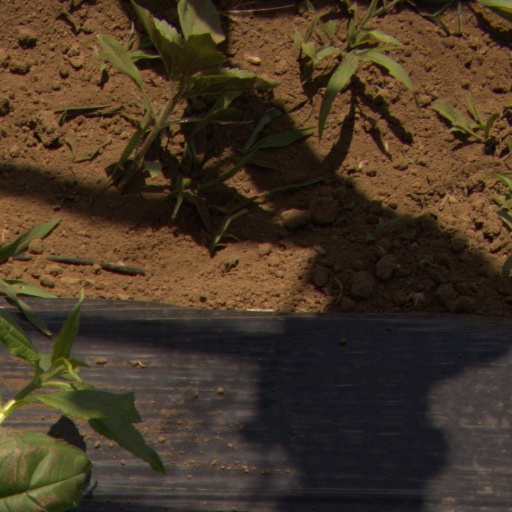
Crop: Jerusalem artichoke